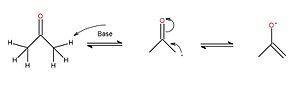
aldolisation partie 1 du mécanisme
Clayton Howell Heathcock Jr., né le 21 juillet 1936 à San Antonio, est un chimiste américain reconnu pour ses nombreuses découvertes en chimie organique, notamment dans le domaine des végétaux et des cellules cancéreuses. Il a reçu de nombreuses distinctions pour l’ensemble de son œuvre.